Cornelius Burges

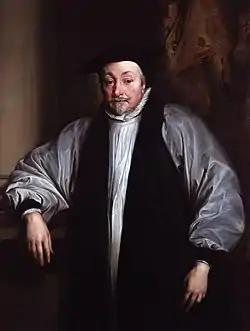
Archbishop of Canterbury William Laud was an enemy of Burges.

The Calvinistic views held by Burges are shown in his "Baptismal Regeneration of Elect Infants", published at Oxford in 1629. A Latin sermon, preached in 1635 to the London clergy at St. Alphage's, London Wall, brought him before the Court of High Commission. In this discourse he had blamed the connivance of bishops at the growth of Arminianism and popery. The proceeding caused him trouble and expense, and deepened his hostility to the party of William Laud.